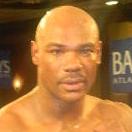
Age: 38